Granada Cinema, Woolwich

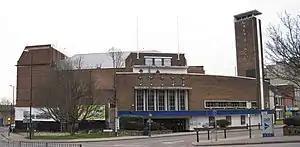
The building as a Gala bingo hall

In the early 20th century, Woolwich was a thriving industrial and military town. In the mid-1930s there were several smaller movie theatres operating in Woolwich, when two leading companies in the business, Sidney Bernstein's Granada and Oscar Deutsch's Odeon, decided more or less simultaneously to establish large cinemas in the town. The first of the two to open in 1937 was the Granada Cinema; the Odeon opened four months later, just across the road.